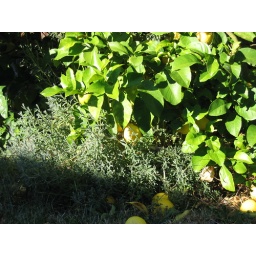
More lavender underneath the lemon tree